Mechanics' institutes of Australia

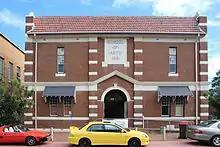
Epping School of Arts

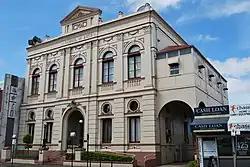
Maryborough School of Arts

The Sydney Mechanics' School of Arts, established in 1833, is the oldest school of arts in continuous operation, and largest in Australia Other institutes in New South Wales include: